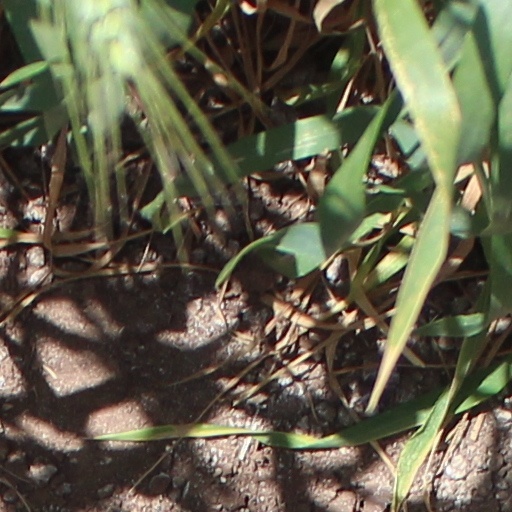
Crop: wheat